James E. Hyslop

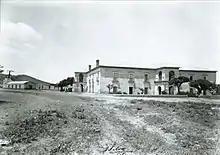
Hacienda de Santiago

He inherited from his father-in-law the "Hacienda De Santiago", a famous hacienda built in the Spanish Viceroyalty, where agricultural, livestock and textile activities were practiced. It was established as the official residence of the family.